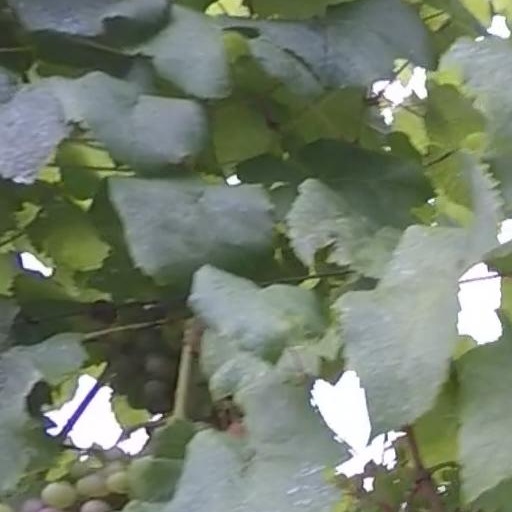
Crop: grape